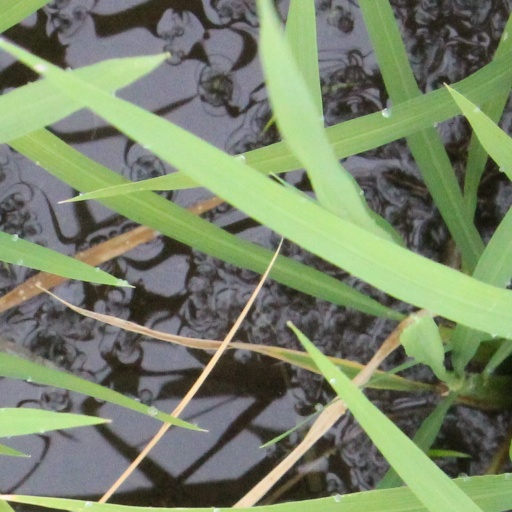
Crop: rice